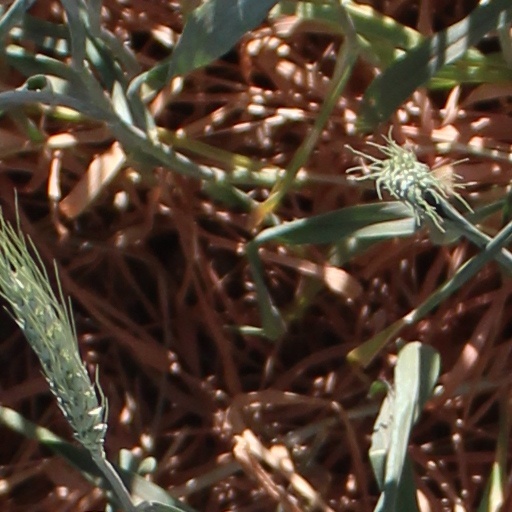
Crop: wheat